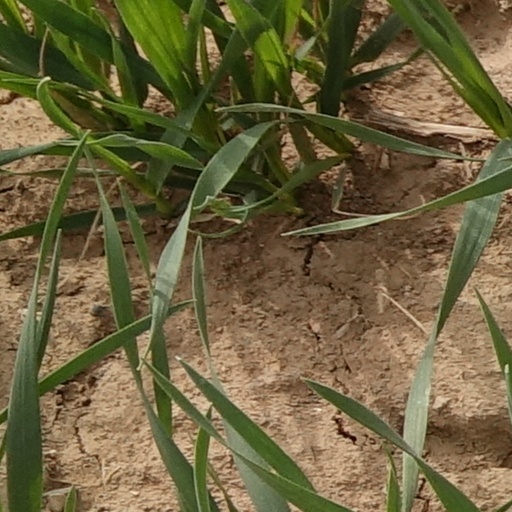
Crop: wheat